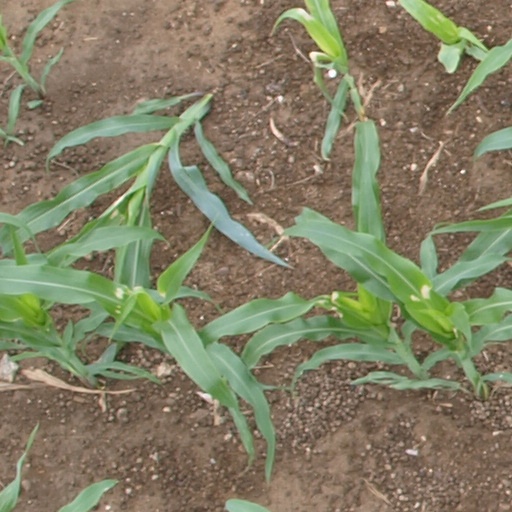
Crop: maize; corn